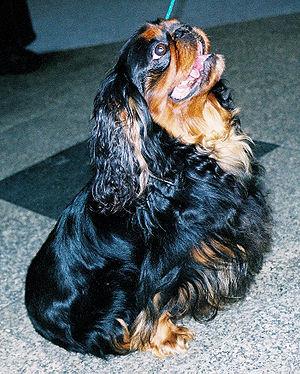
Le King Charles Spaniel, ou épagneul King Charles, est une race de chiens épagneuls anglais d'agrément et de compagnie.